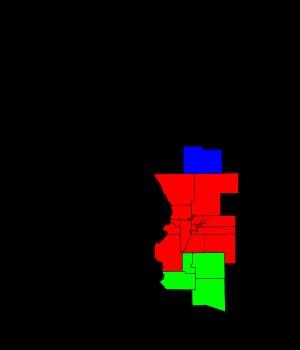
Cet article est une liste de certaines régions des États-Unis. De nombreuses régions sont définies par des lois ou des règlements du gouvernement fédéral, d'autres par une culture et une histoire partagées et d'autres par des facteurs économiques.
Le Front Range Urban Corridor est une région urbaine qui s'étend immédiatement à l'est du Front Range, une cordillère des montagnes Rocheuses, dans les États américains du Colorado et du Wyoming. Selon le bureau du recensement des États-Unis, la population était estimée en 2007 à 4 175 239 habitants ce qui représente une augmentation de 13,21 % depuis le recensement de 2000.